China–Japan–South Korea trilateral summit

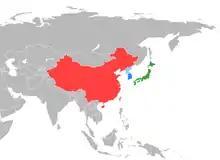
Map of East Asia indicating China (red), Taiwan (pink), Japan (green), South Korea (blue), and North Korea (light blue)

The China–Japan–South Korea trilateral summit is an annual summit meeting attended by the People's Republic of China, Japan and South Korea, three major countries in East Asia and the world's second, fourth and 12th largest economies. The first summit was held during December 2008 in Fukuoka, Japan. The talks are focused on maintaining strong trilateral relations, the regional economy and disaster relief.